Giacomo Lercaro

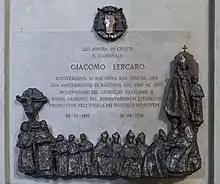
Tombstone of Cardinal Lercaro in the San Pietro Cathedral, Bologna

Giacomo Lercaro was born in Quinto al Mare, Genoa, as the eighth of nine children. He came from a family of seamen, and two of his brothers, Amedeo and Attilio, also entered religion. From 1902 to 1914, Lercaro attended the archdiocesan seminary in Genoa. He was ordained a priest on 25 July 1914 by Archbishop Ildefonso Pisani, and four months later, in November, travelled to Rome to study at the Pontifical Biblical Institute.